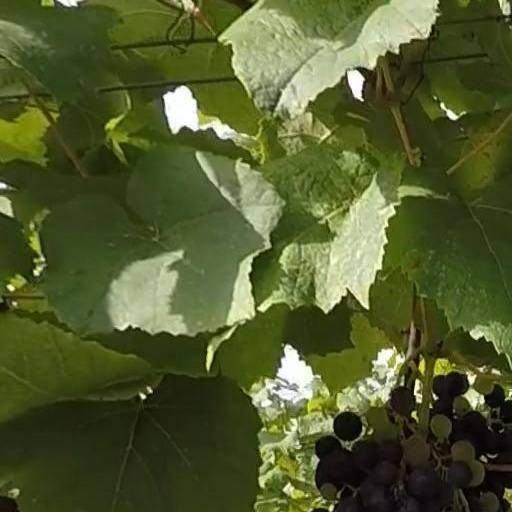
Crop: grape